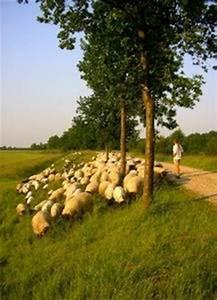
sheep